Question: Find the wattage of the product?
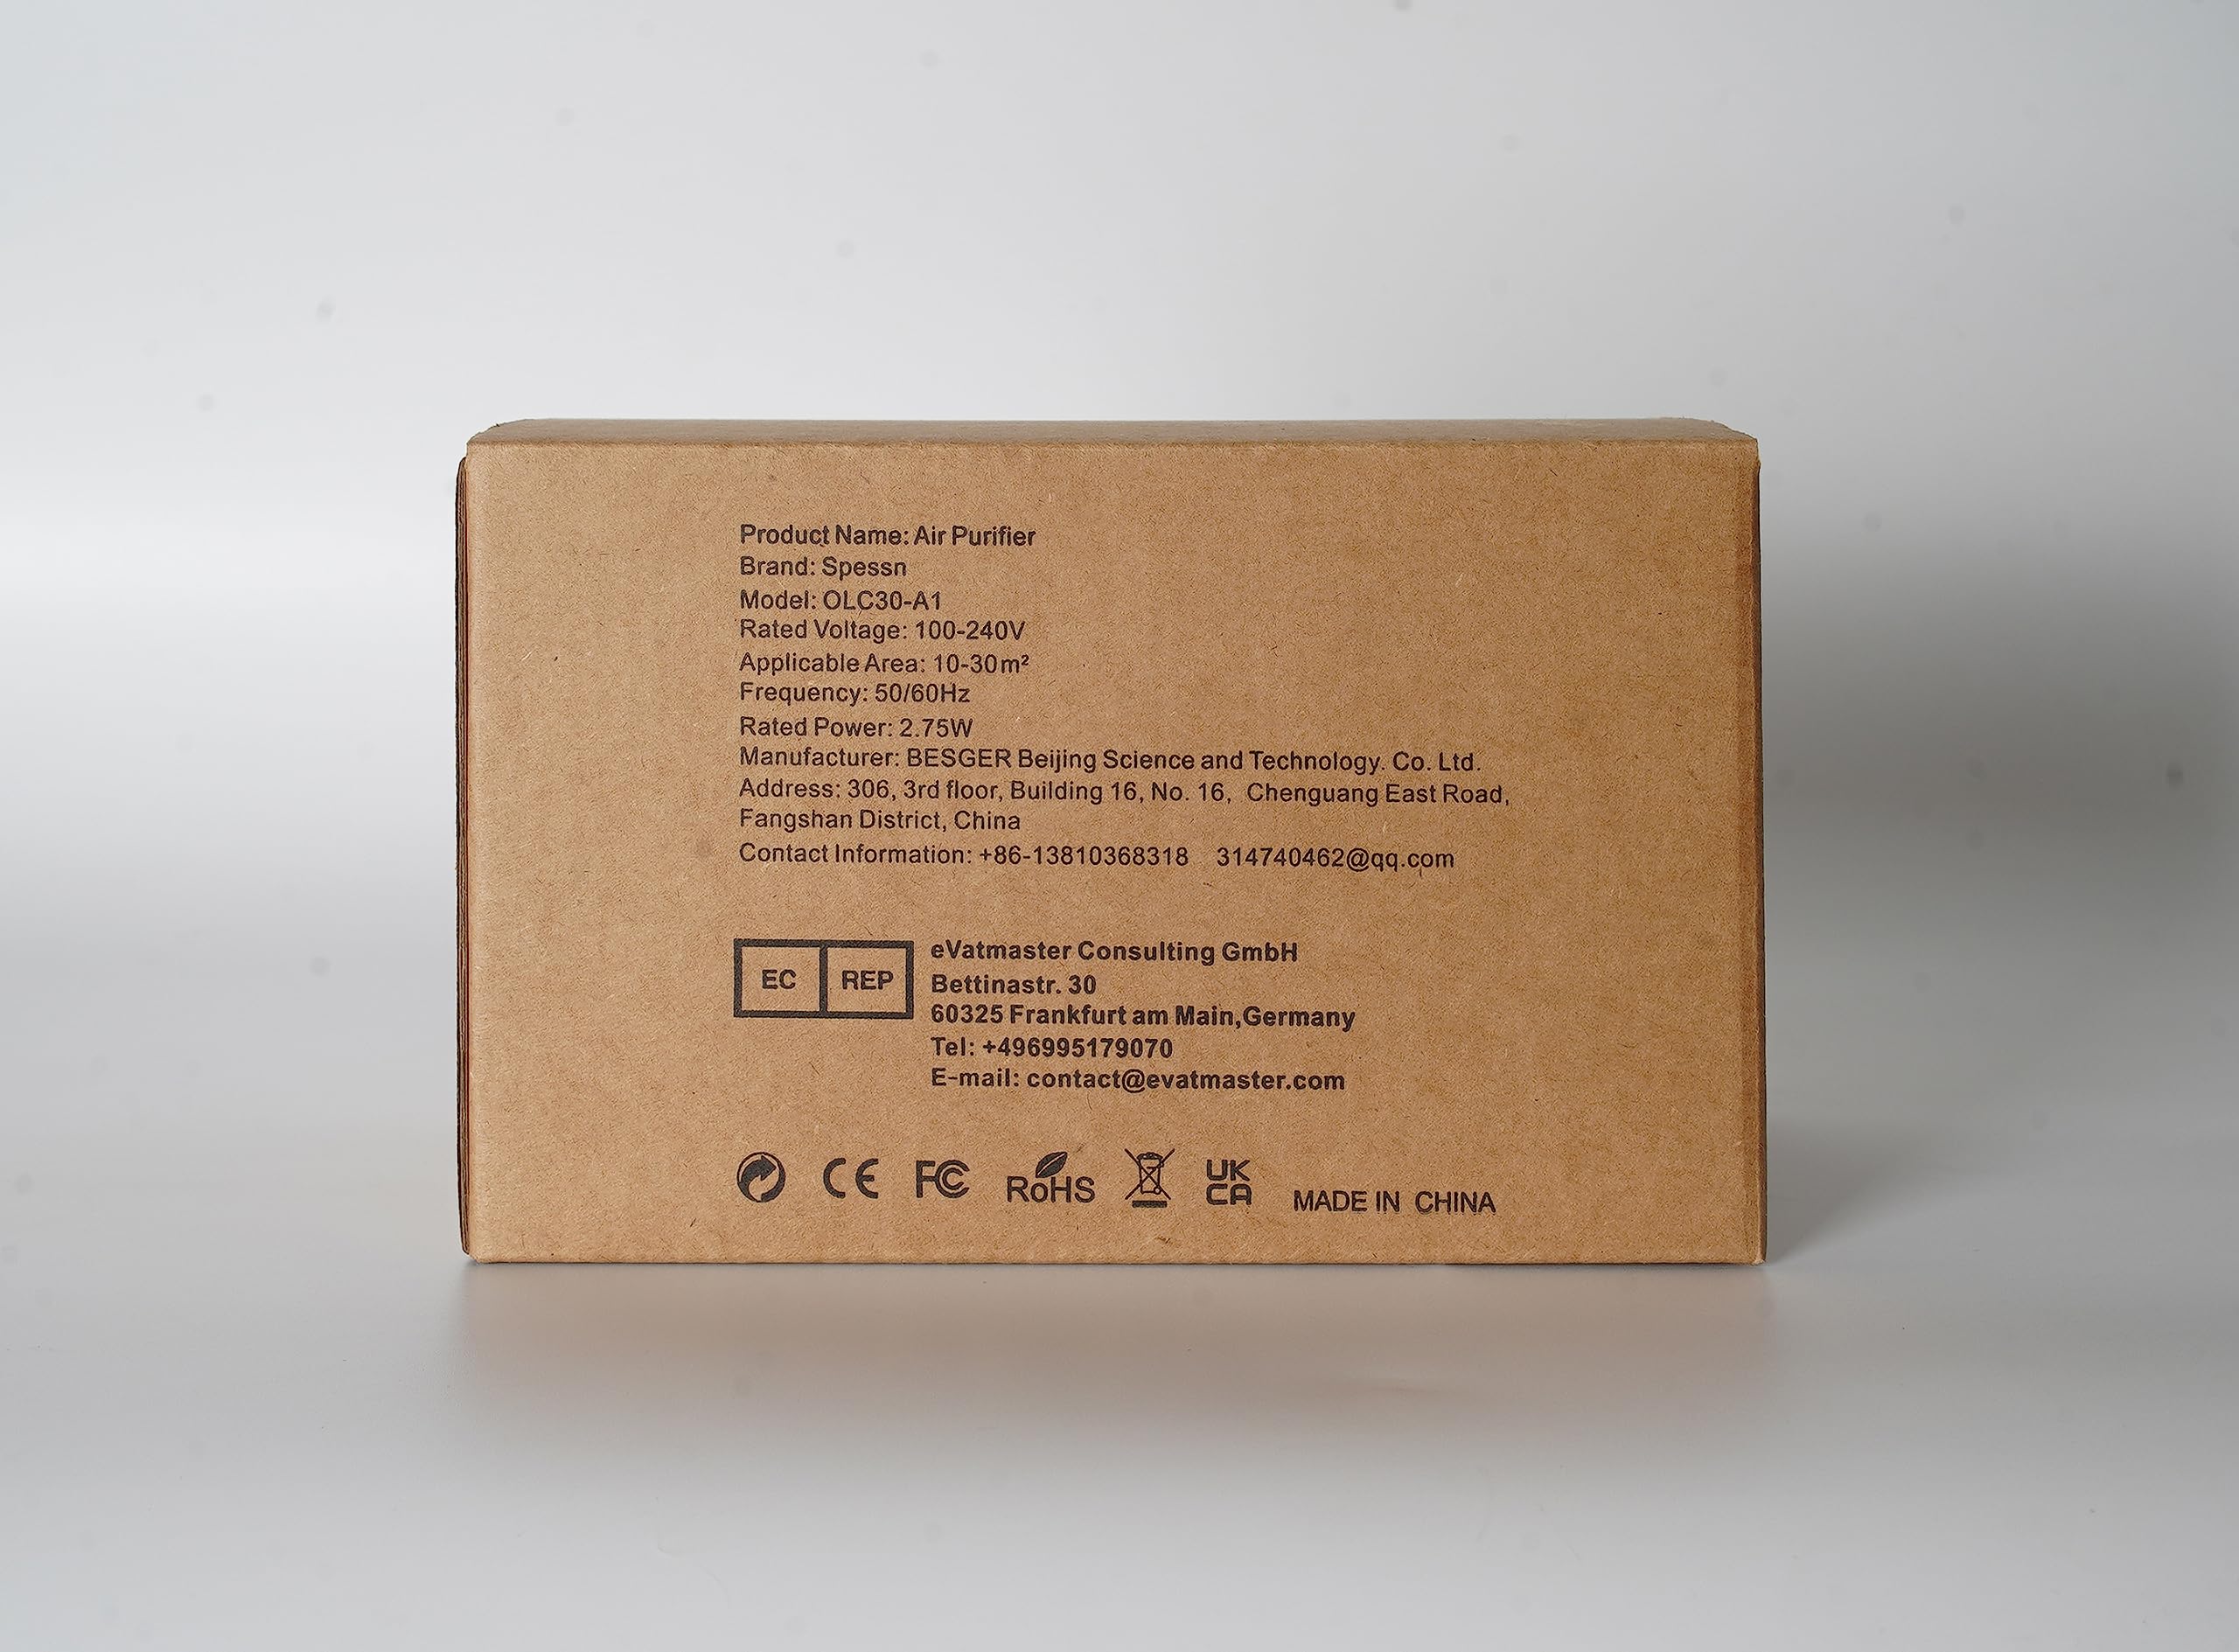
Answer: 2.75 watt